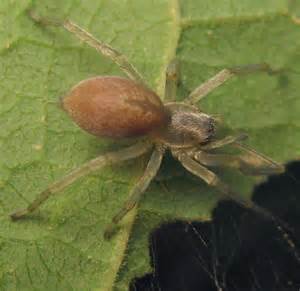
Label: ragno